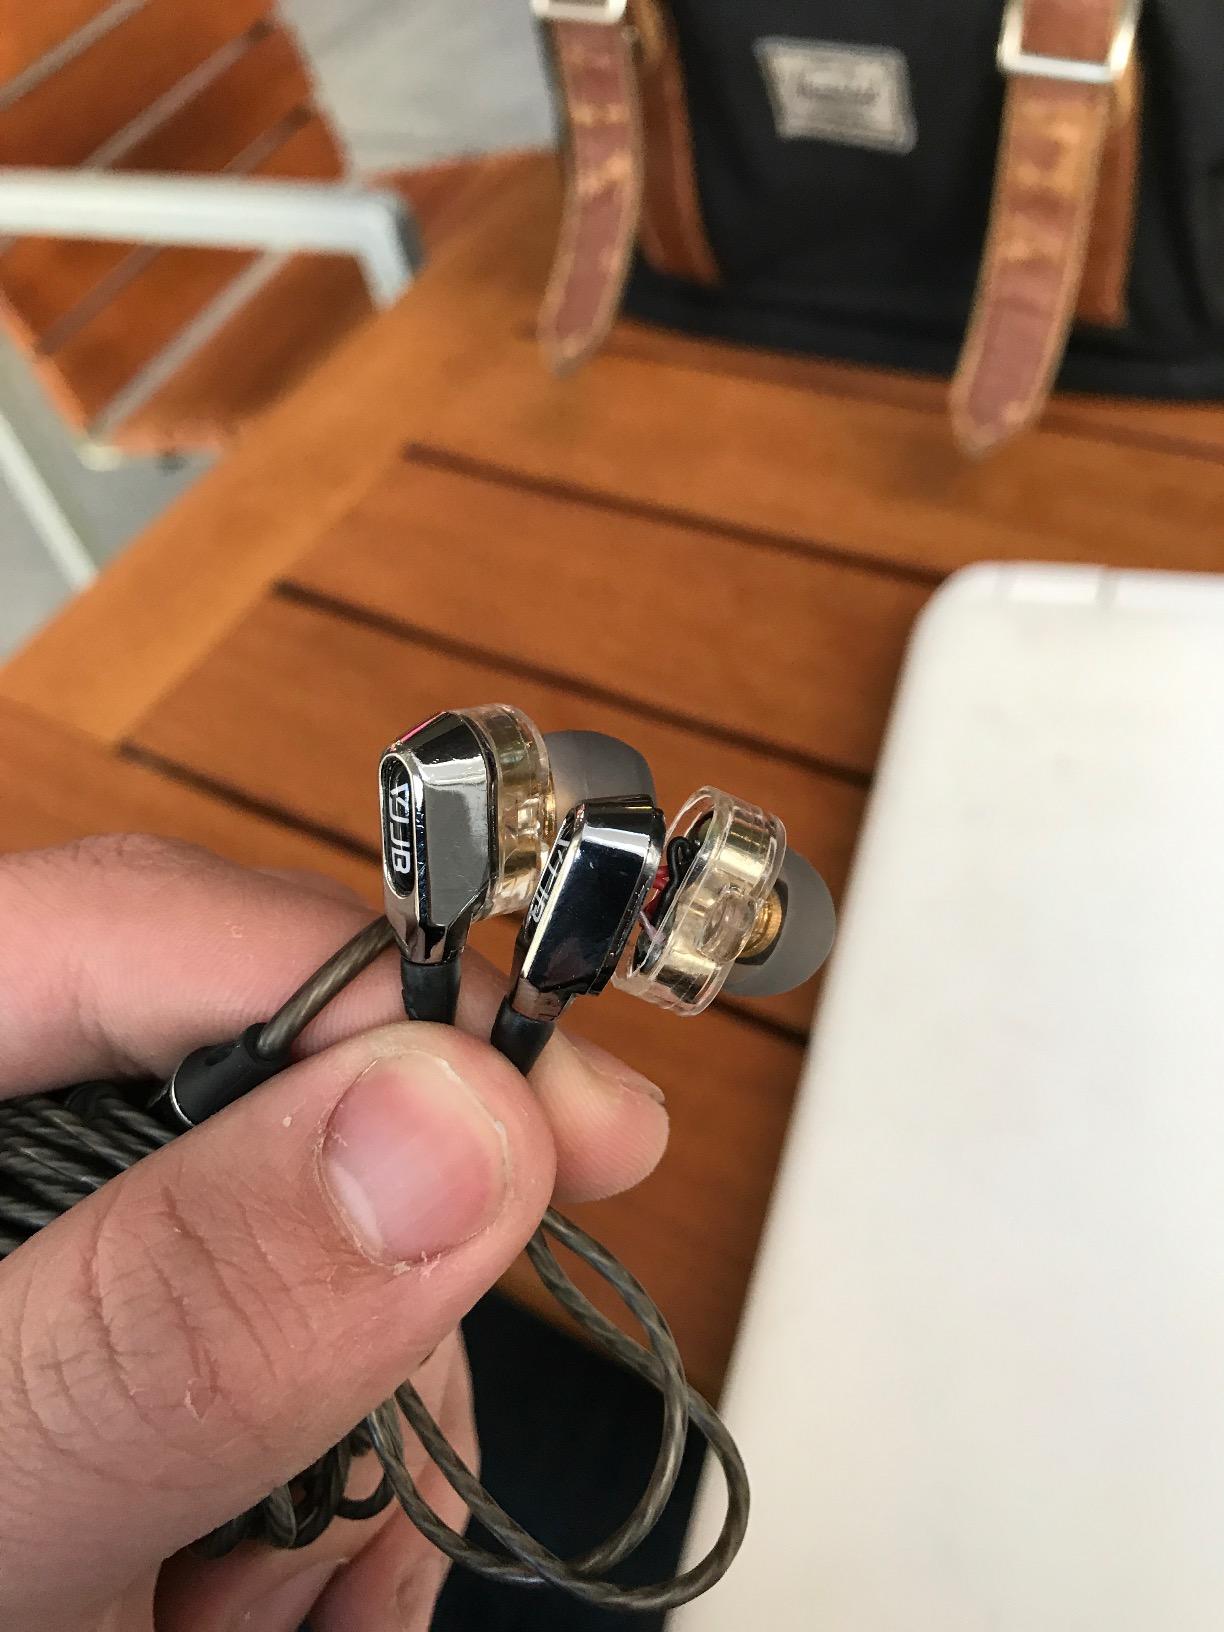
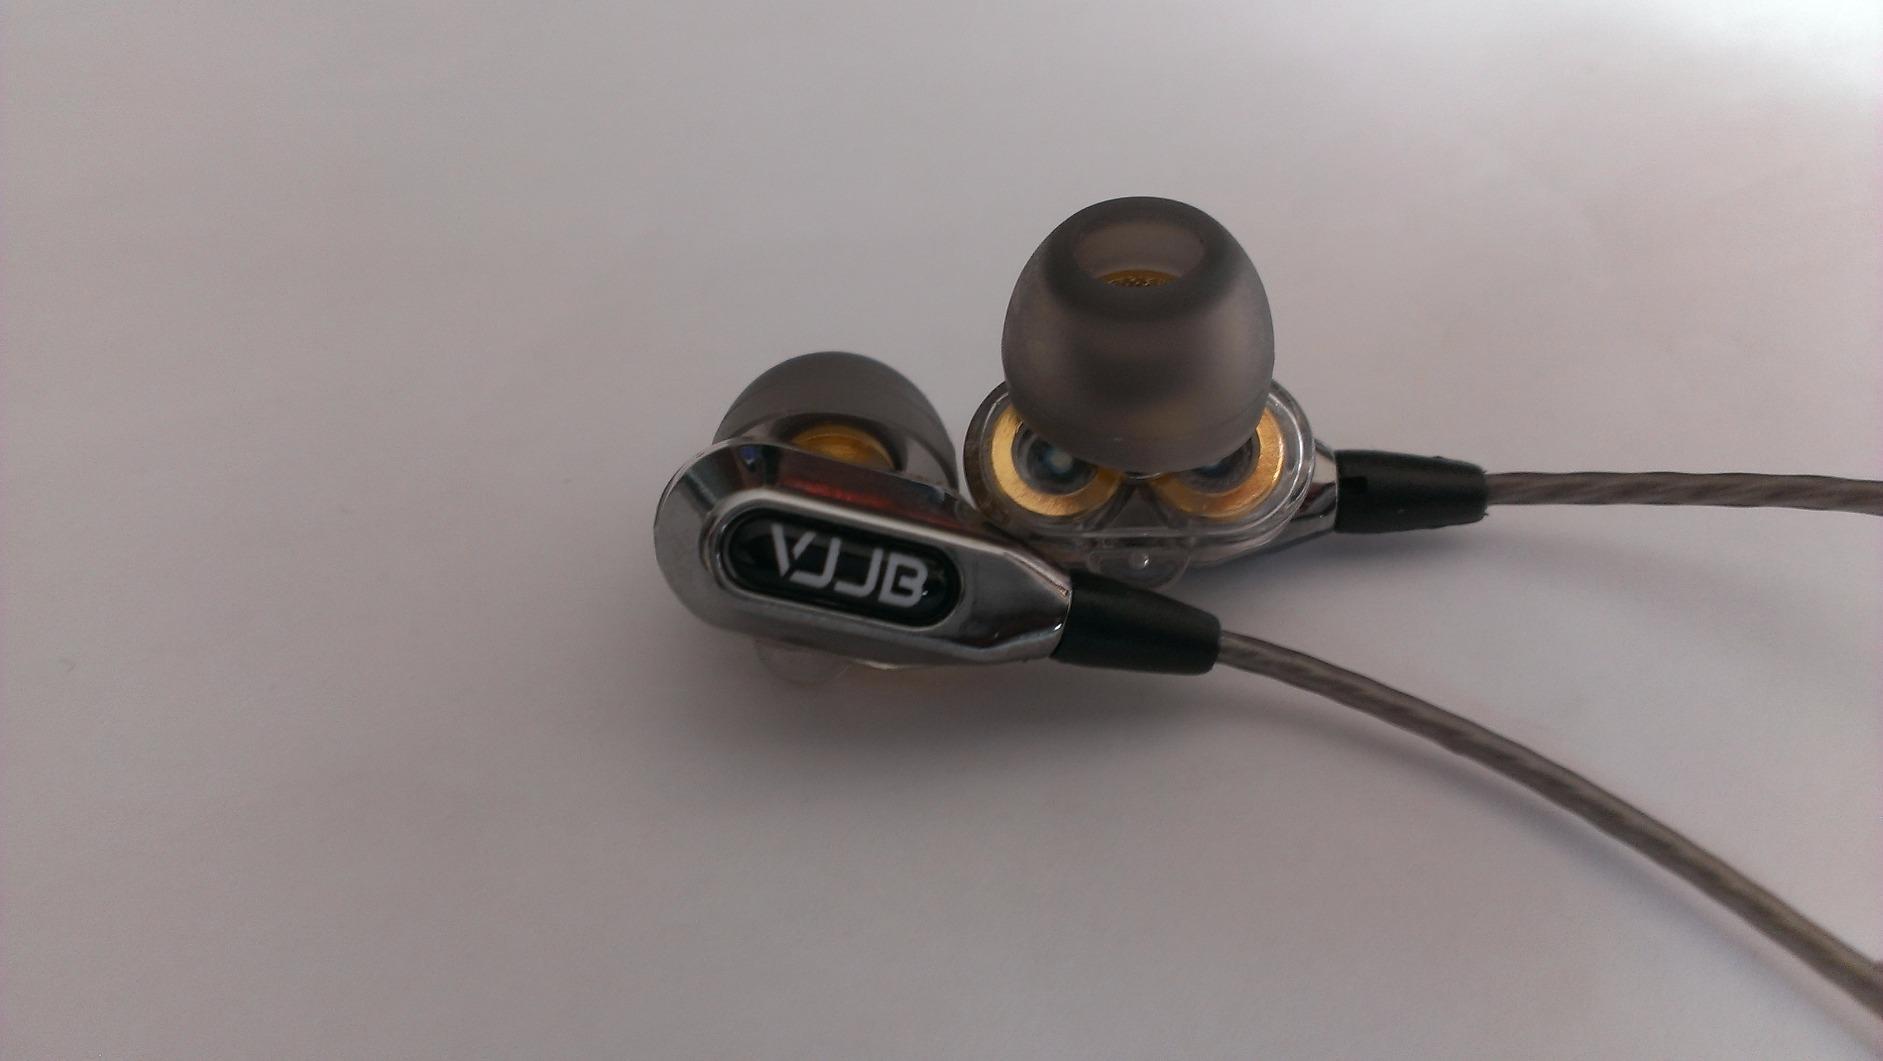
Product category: headphones
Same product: yes